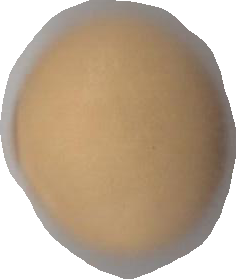
Variety: Grobogan